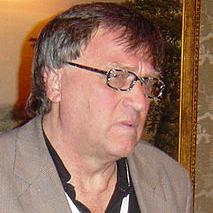
Age: 64